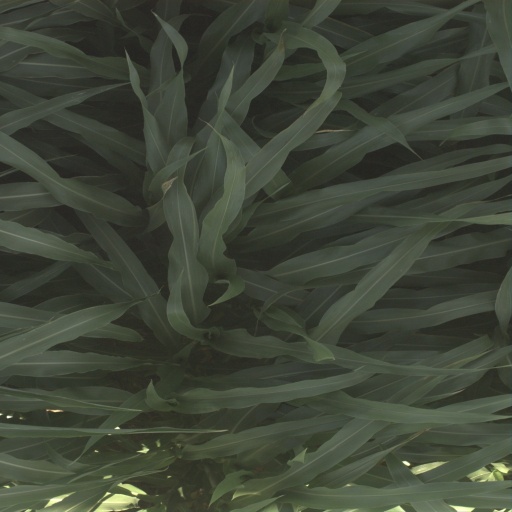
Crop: sorghum